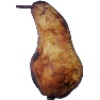
Label: Pear Abate 1